Extreme points of Ireland

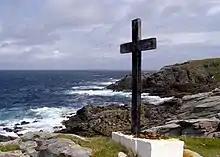
Cross erected near Banba's Crown, Ireland's northernmost point.

This is a list of the extreme points of Ireland – the points that are farthest north, south, east or west in Ireland. It includes the Republic of Ireland and Northern Ireland.